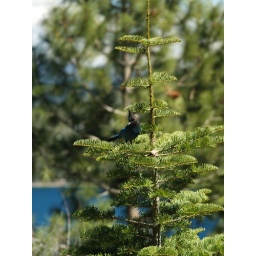
bird in the tree 141